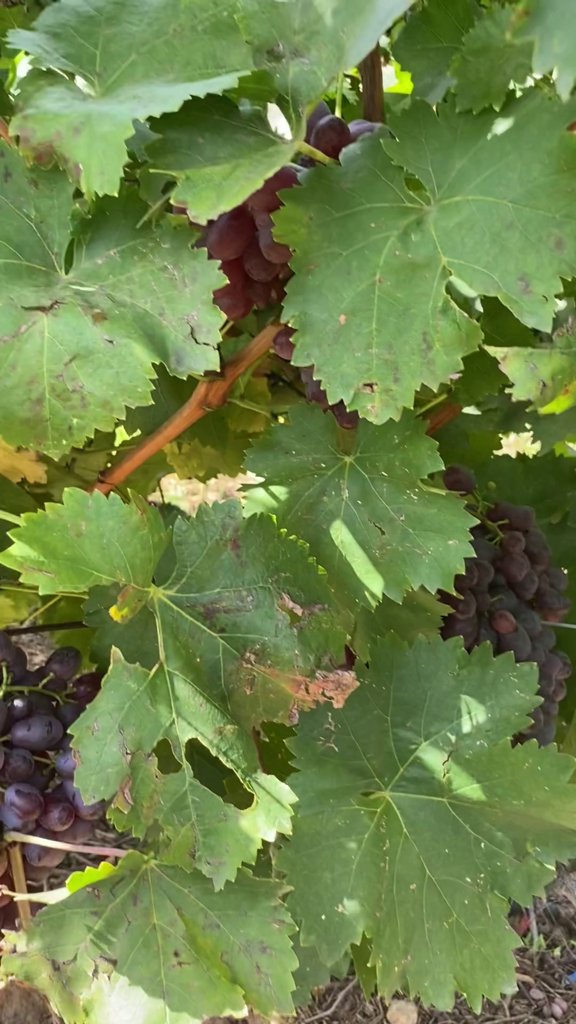
Berries visible: 61
Grape clusters: 3